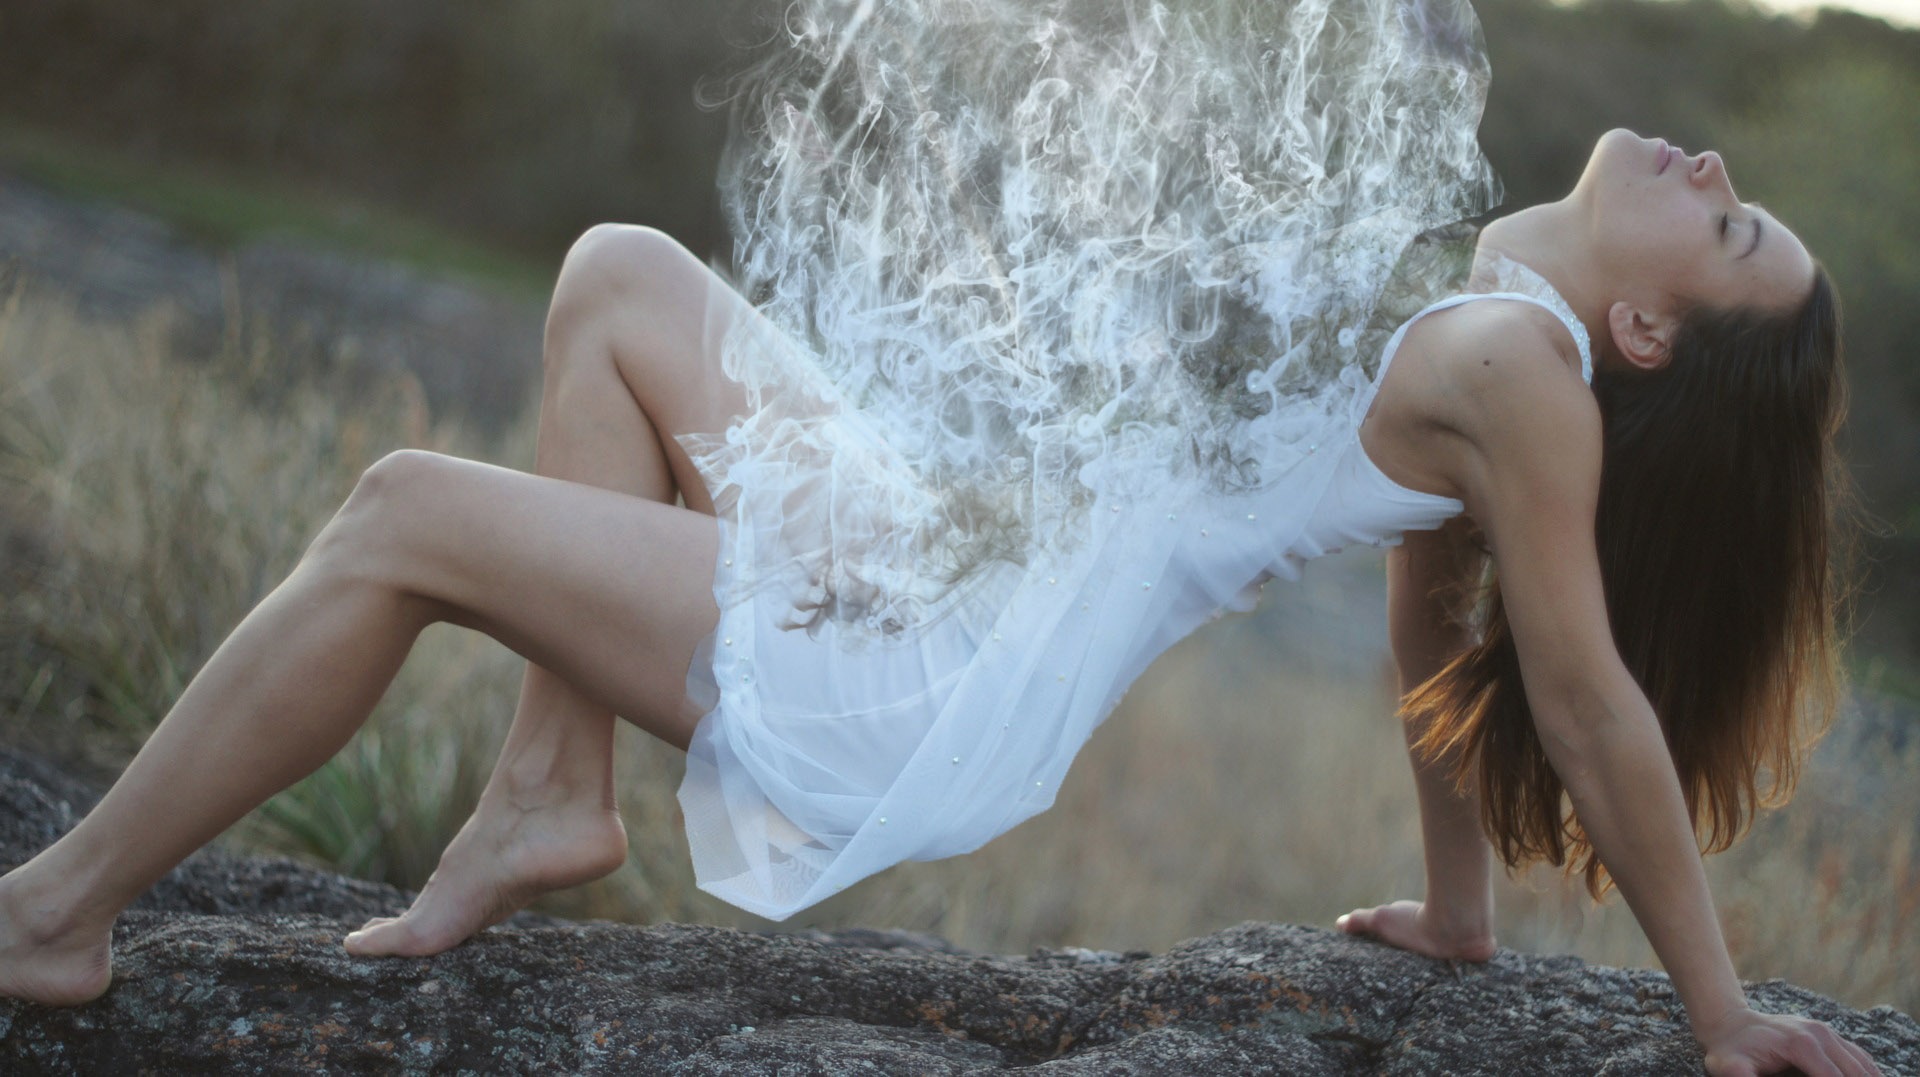
person, girl, woman, white, photography, smoke, leg, model, romance, clothing, dress, photograph, beauty, mythology, interaction, photo shoot, art model